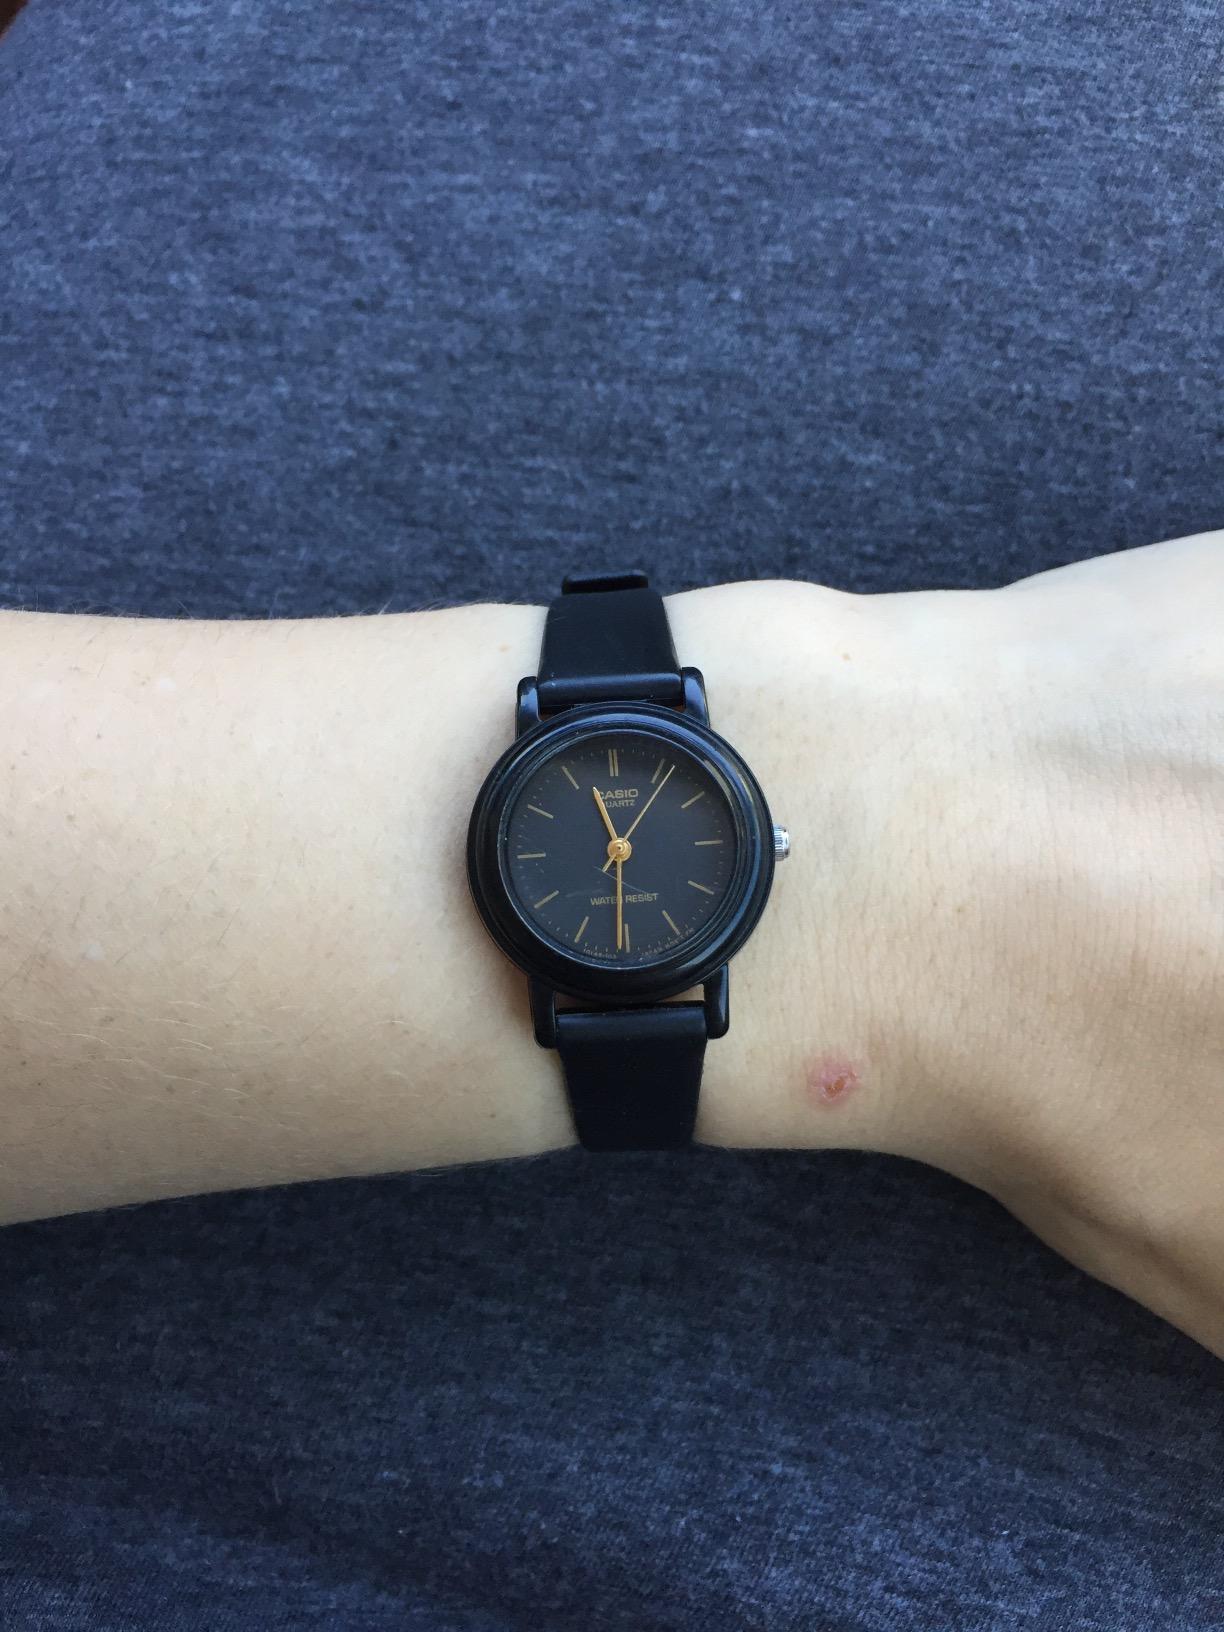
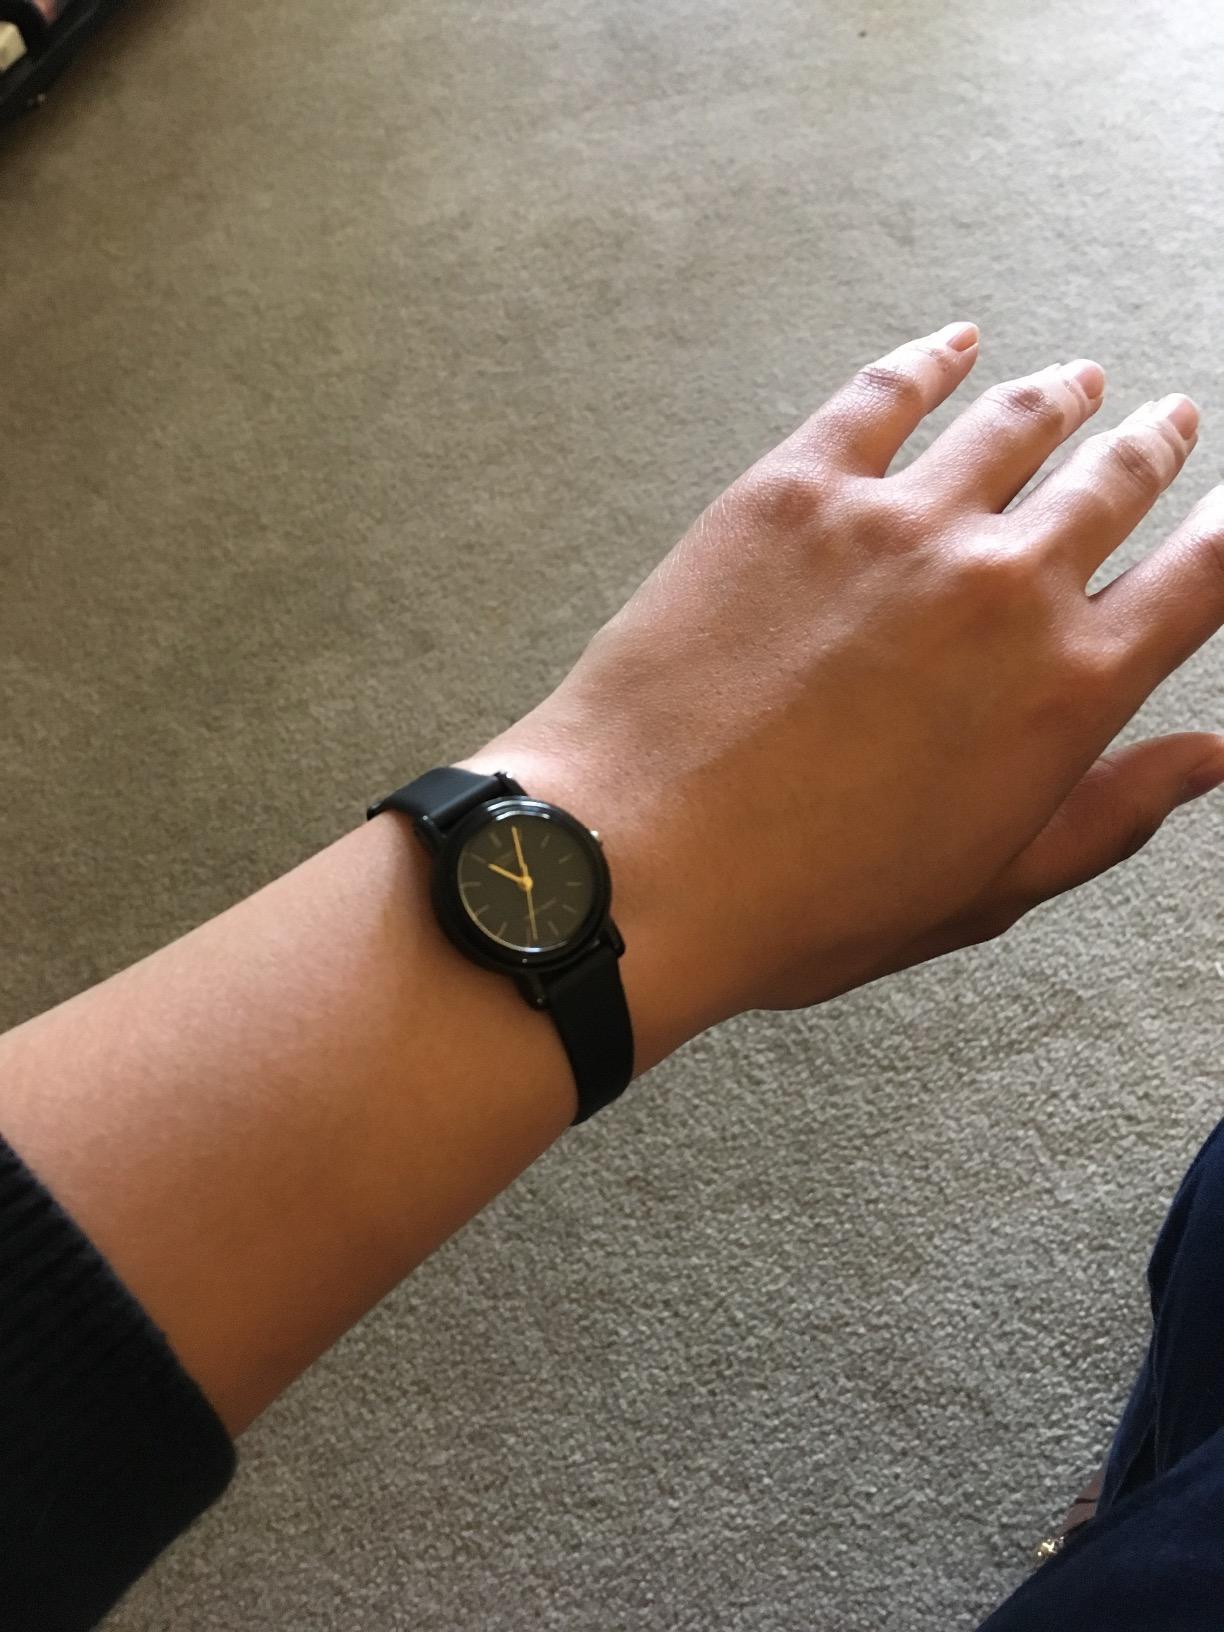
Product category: accessories_watch
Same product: yes